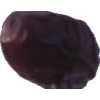
Label: dates